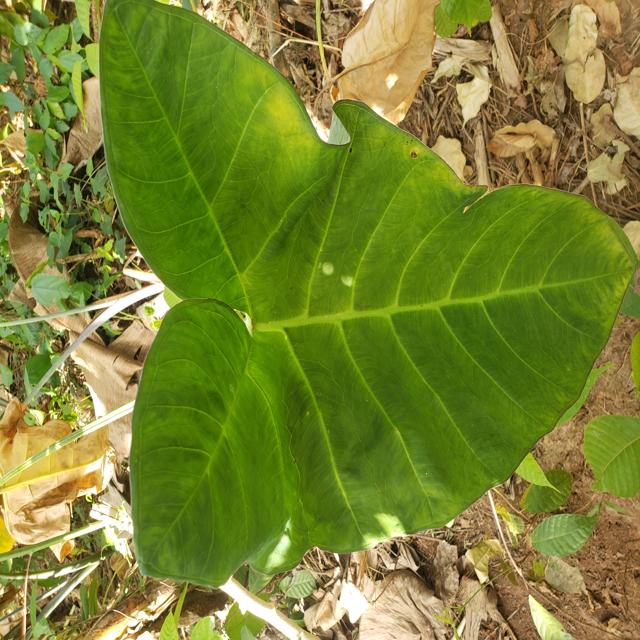
Label: Healthy